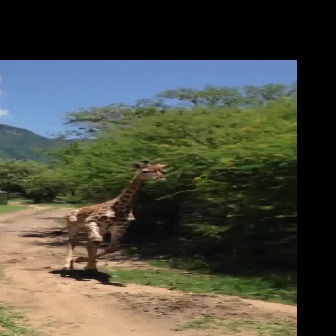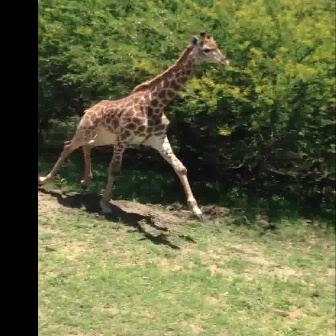
  Please identify the target specified by the bounding box [49,159,168,278] in the first image and locate it in the second image. Return the coordinates in [x_min,y_min,x_max,y_max] format.
Answer: [38,30,229,221]